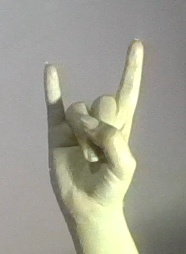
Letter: la